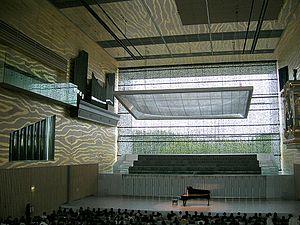
Remment « Rem » Lucas Koolhaas, né le 17 novembre 1944 à Rotterdam est un architecte, théoricien de l’architecture et urbaniste néerlandais.